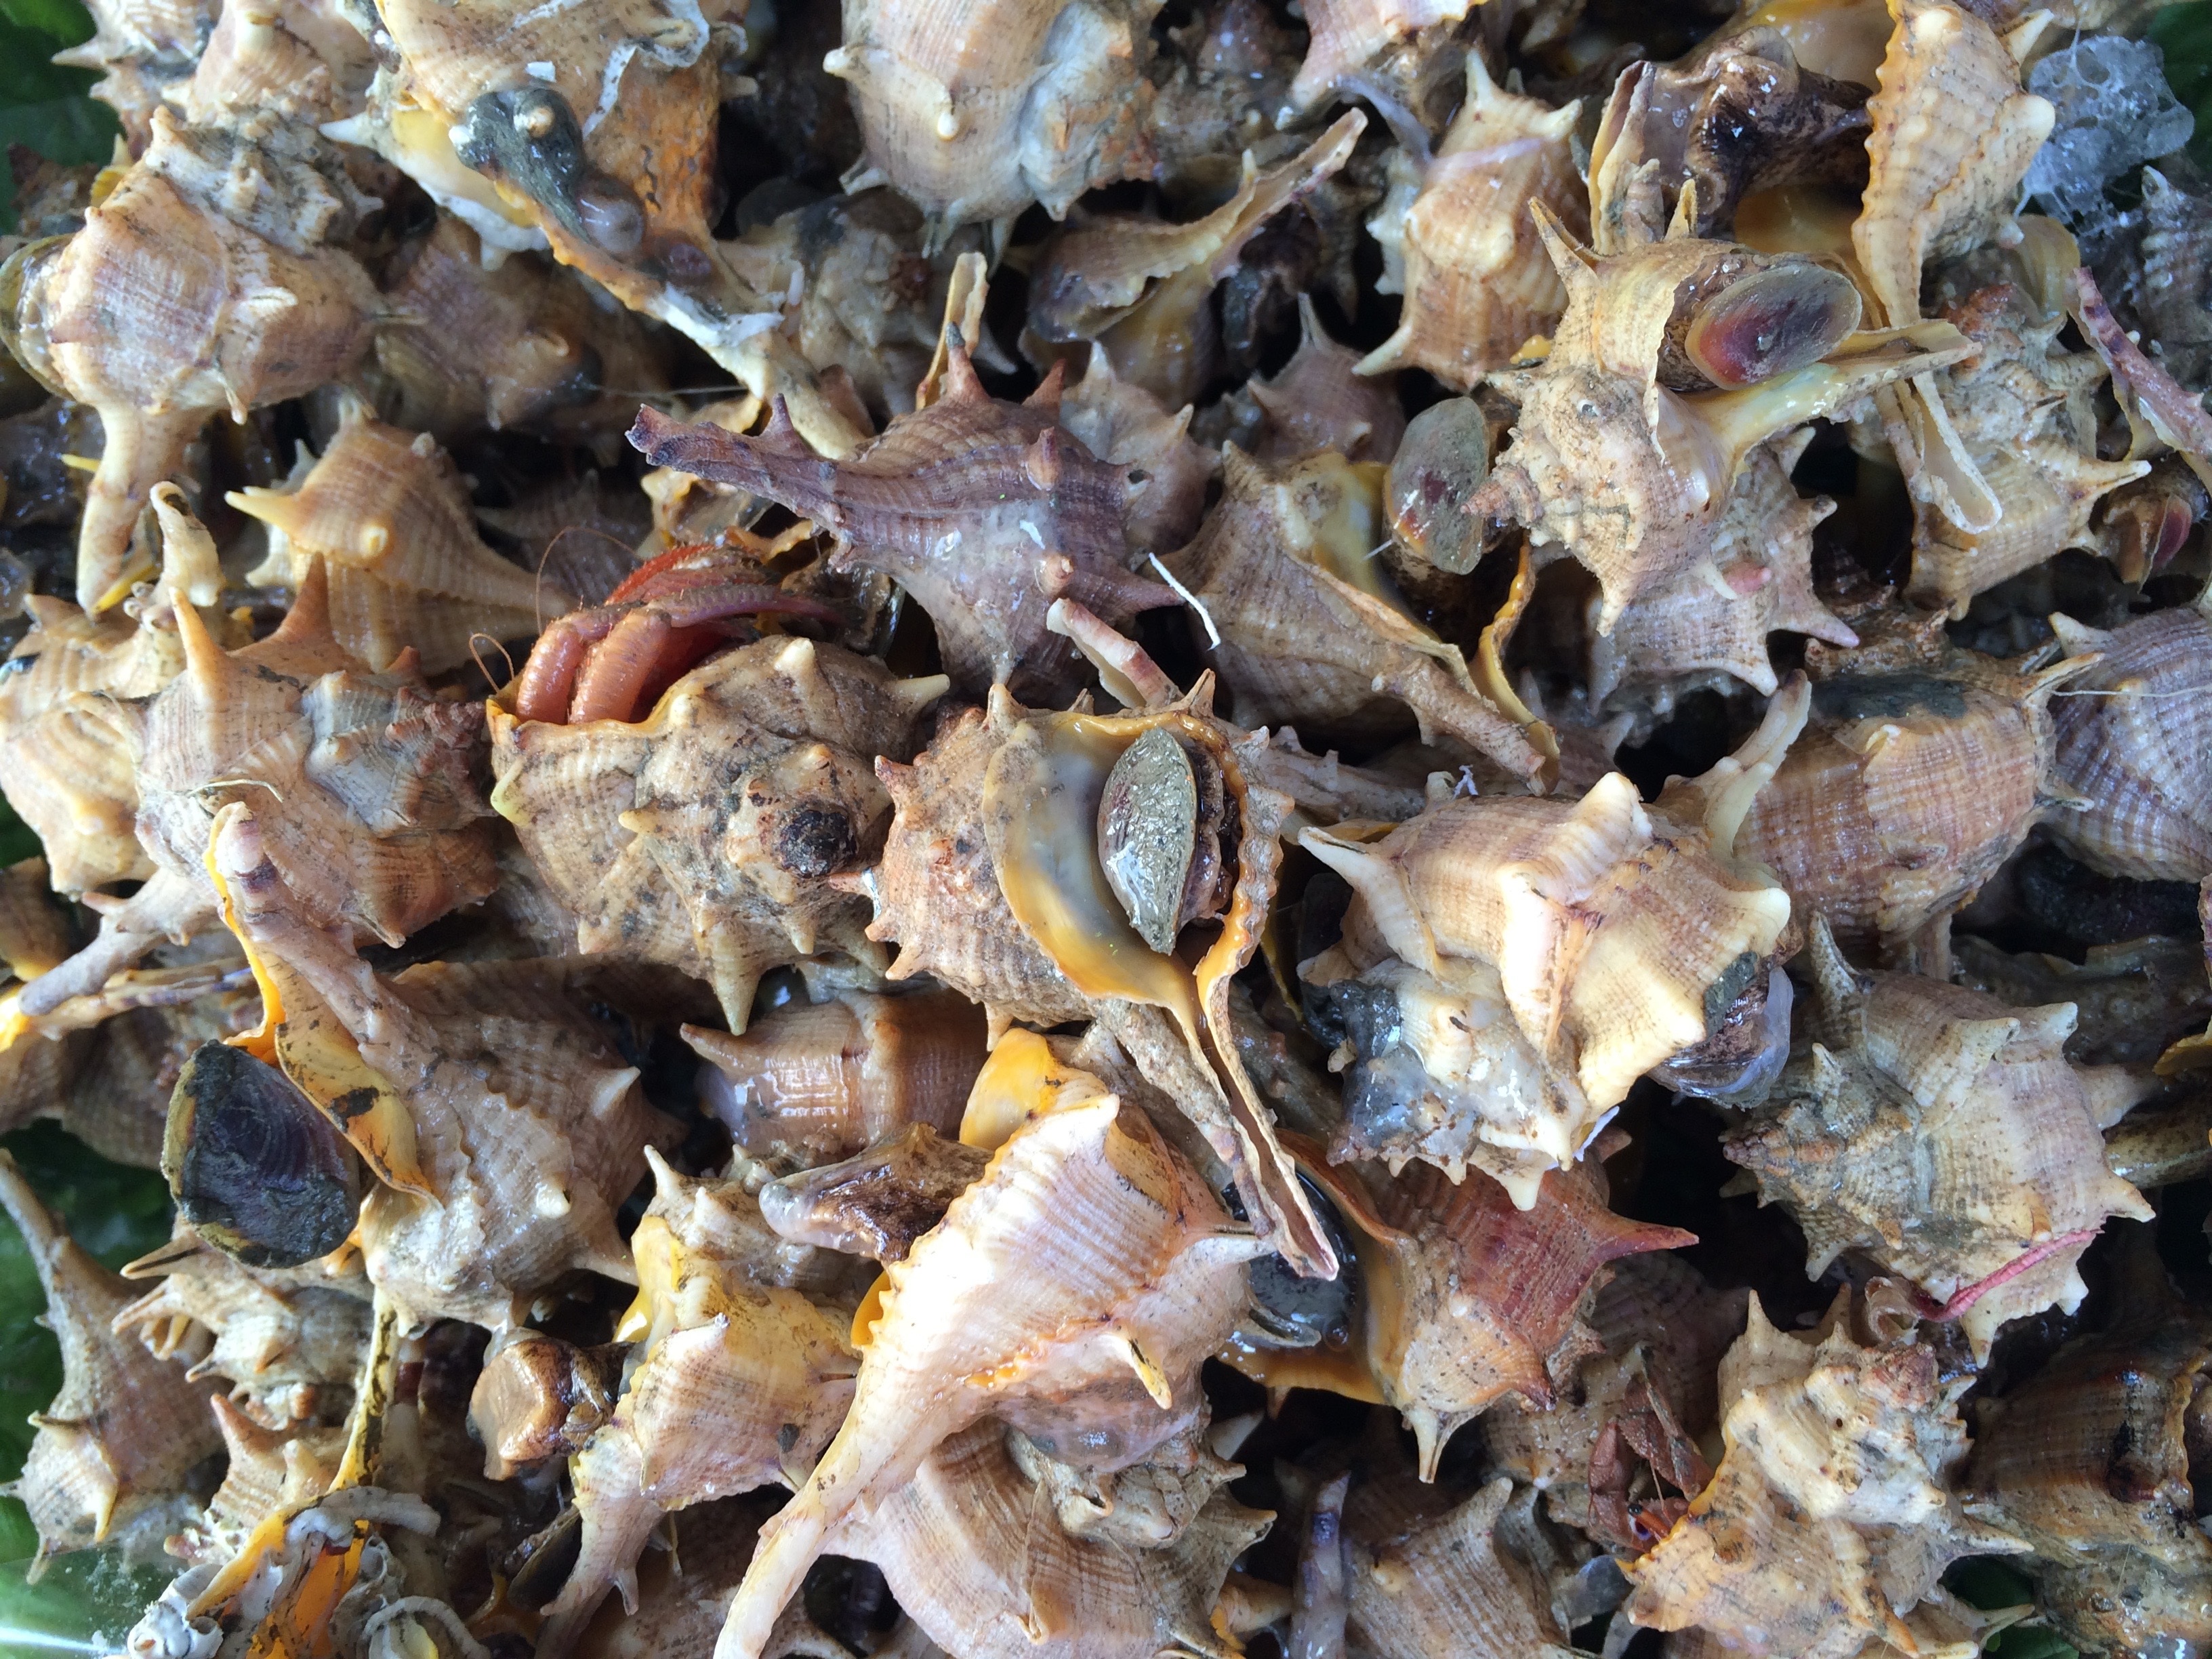
beach, sea, tree, nature, ocean, leaf, spiral, flower, wildlife, autumn, shellfish, shell, seashell, mollusk, fungus, marine, auriculariales, edible, saltwater, gastropod, agaricomycetes, auriculariaceae, auricularia